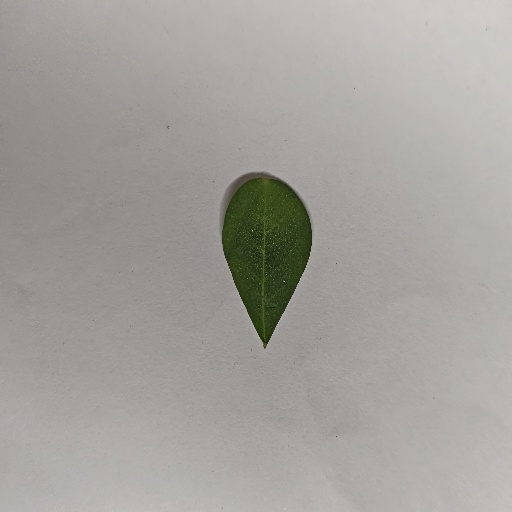
Species: Sojina
Leaf condition: Healthy Leaf